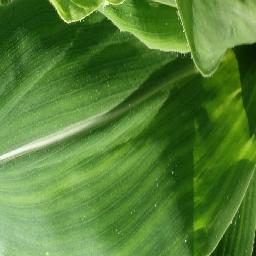
Label: Corn_(Maize)___Healthy